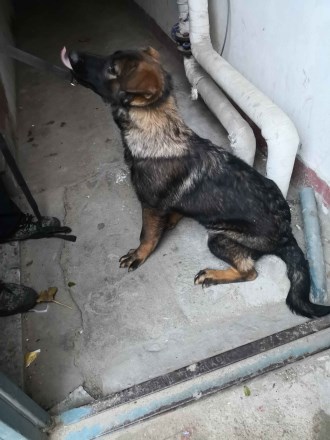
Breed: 3336-n000121-chinese_rural_dog